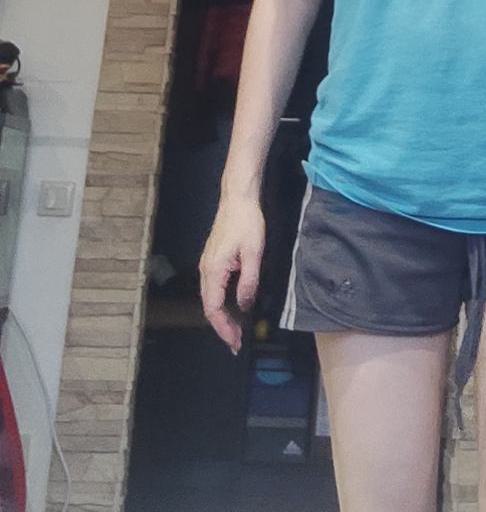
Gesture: no_gesture